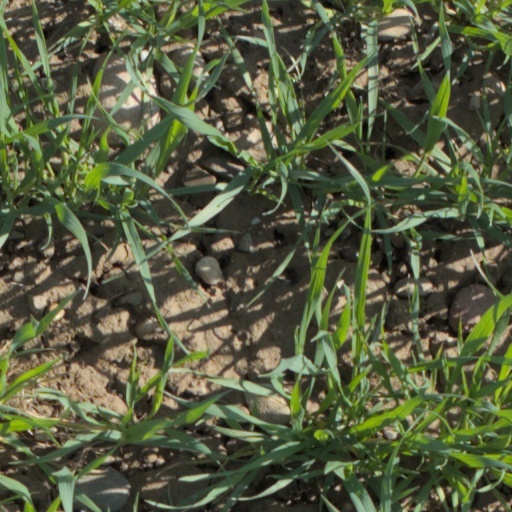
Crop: wheat